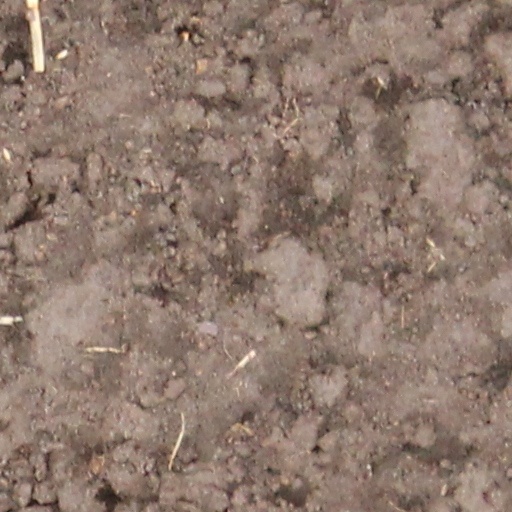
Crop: wheat